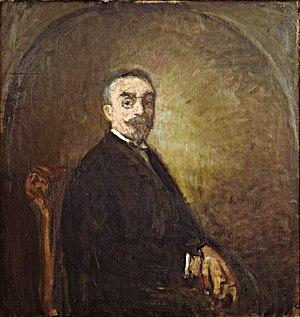
Jacob Smits ou Jakob Smits, né Jacobus Johannes Smits le 9 juillet 1855 à Rotterdam et mort le 15 février 1928 à Achterbos, un hameau de la commune belge de Mol, est un peintre belgo-hollandais.
Le musée Jakob Smits est un musée municipal situé dans la commune belge de Mol, dans la province d'Anvers.